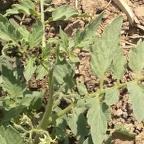
Crop: Tomato
Condition: healthy-leaf